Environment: real
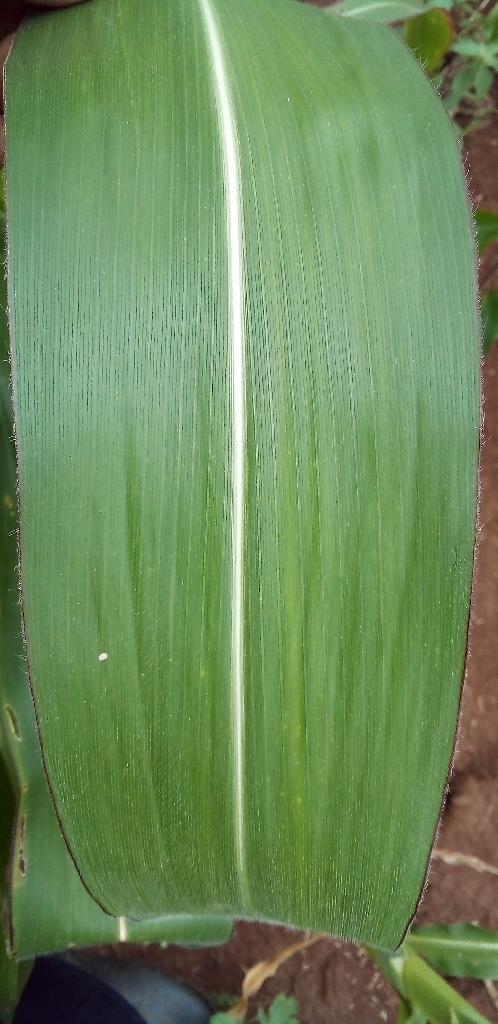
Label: healthy